Sveti Janez, Bohinj

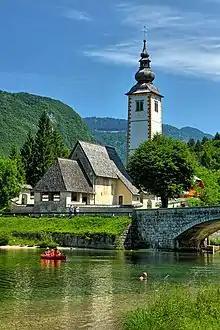
Saint John the Baptist Church

The church in Sveti Janez is dedicated to the John the Baptist and stands on the east shore of Lake Bohinj. The church was originally built in the Gothic style, and it has an open portico and a bell tower with a Baroque roof. The church is a single-naved structure with gilded altars, and it was painted with Gothic frescoes multiple times.